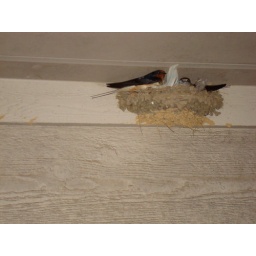
birds living in my car port.